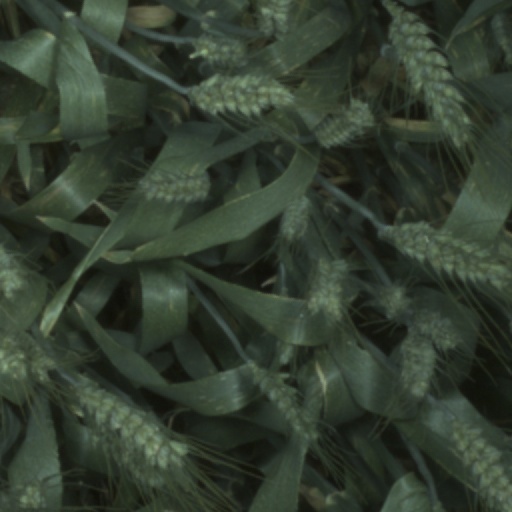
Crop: wheat